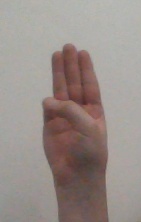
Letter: thaa